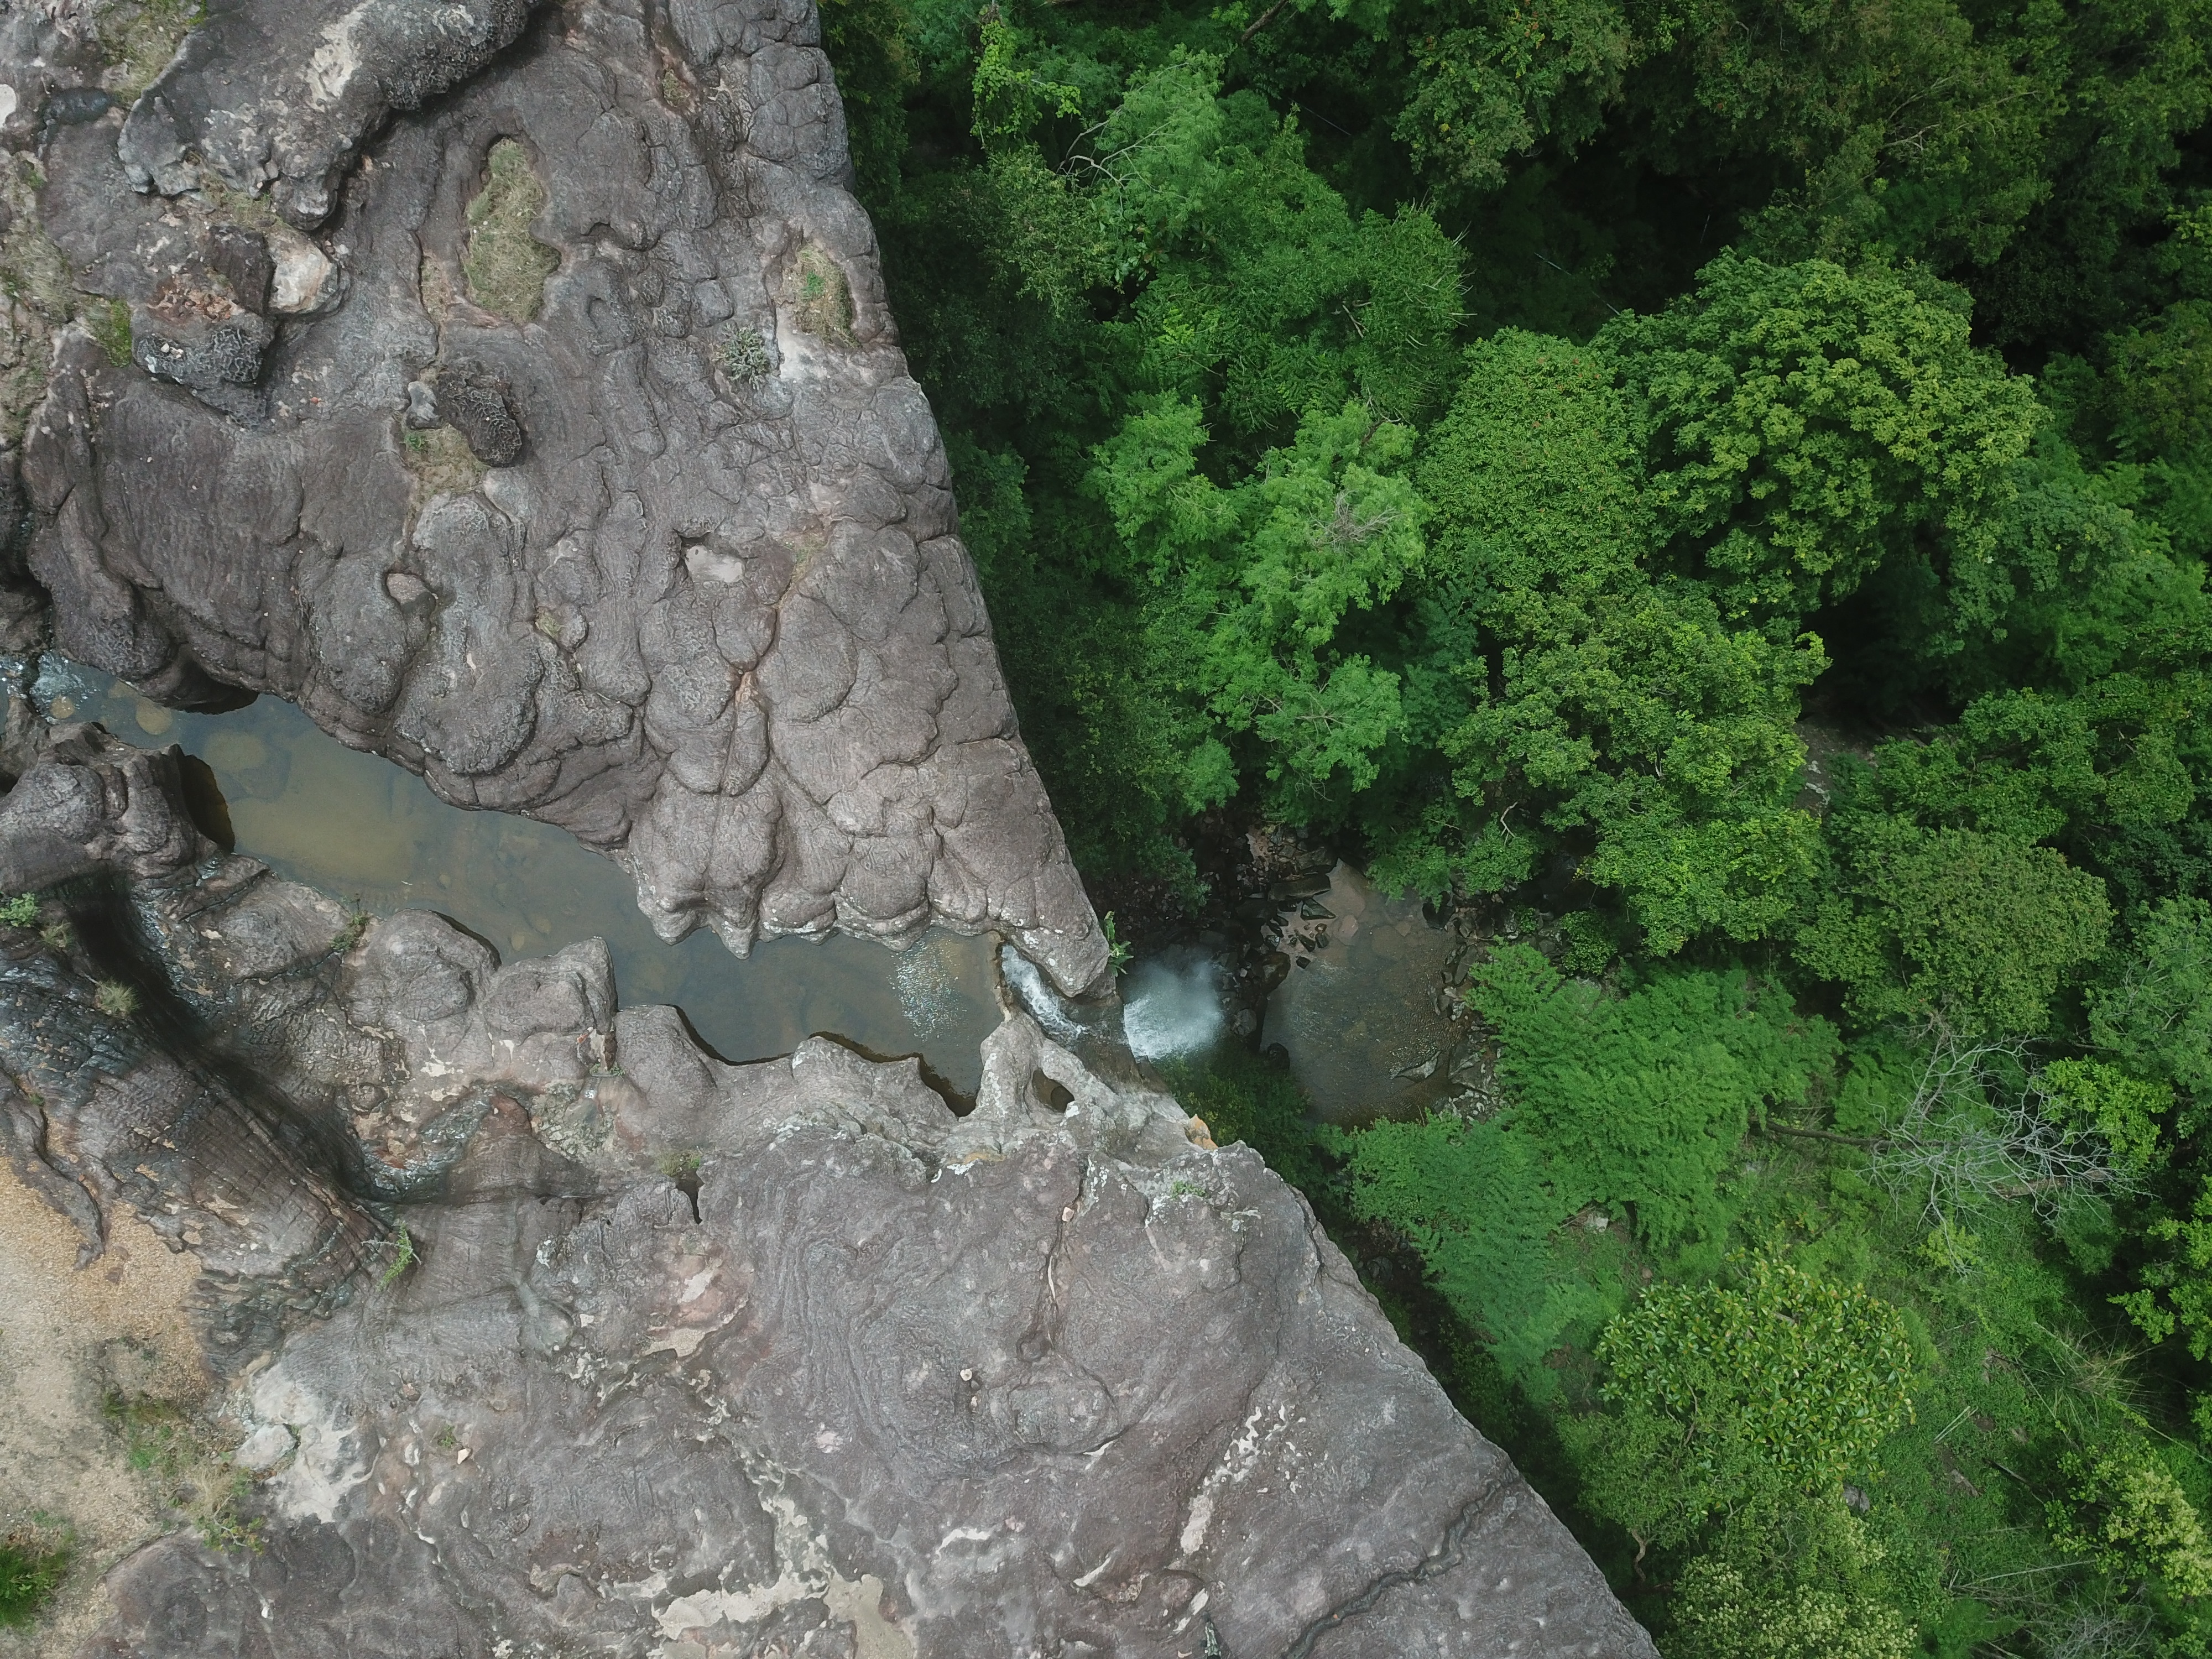
forest, water, plant, bedrock, watercourse, fluvial landforms of streams, bank, natural landscape, groundcover, riparian zone, grass, tree, landscape, outcrop, stream, arroyo, trunk, soil, creek, fault, mountain river, rock, temperate broadleaf and mixed forest, reservoir, riparian forest, wildlife, jungle, tropical and subtropical coniferous forests, stream bed, erosion, old growth forest, lake, algae, moss, wetland, floodplain, non vascular land plant, valdivian temperate rain forest, rainforest, klippe, water feature, intrusion, escarpment, tributary, wadi, valley, garden